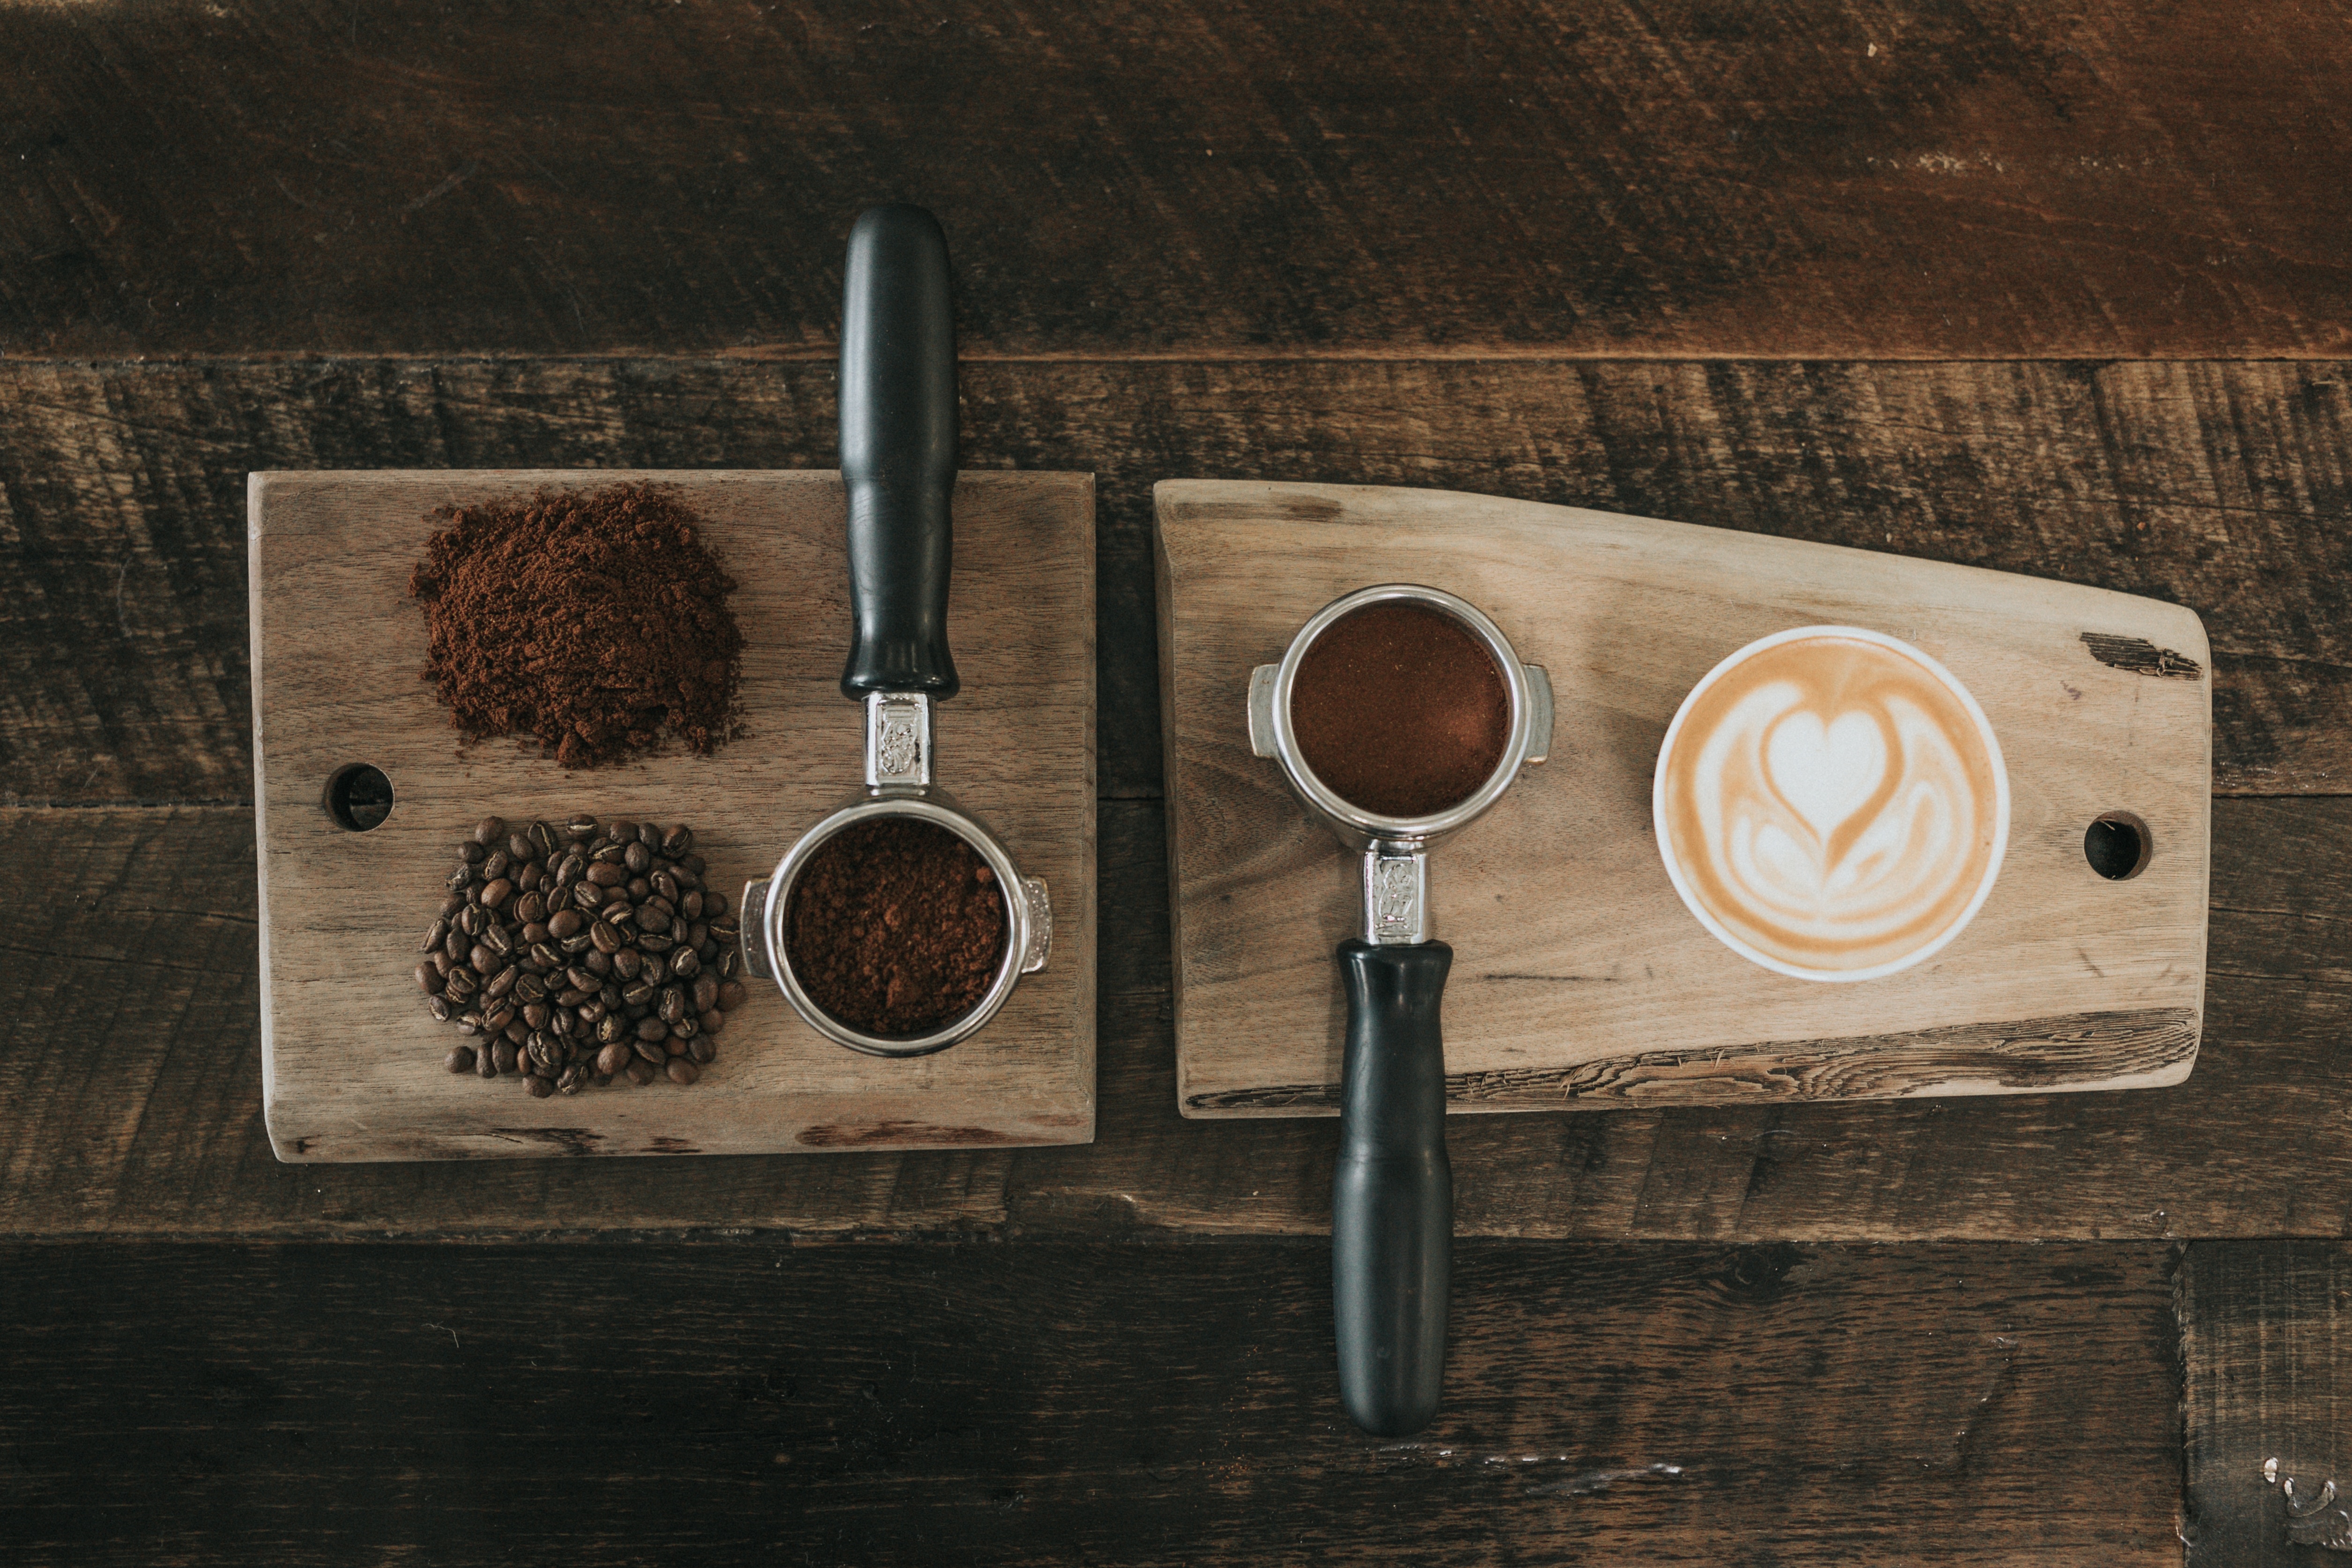
coffee, wood, bean, chopping board, ground coffee, cool image, cutting board, cool photo